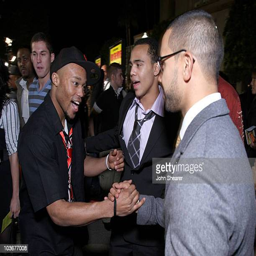
actor and music video director arrive to the premiere of